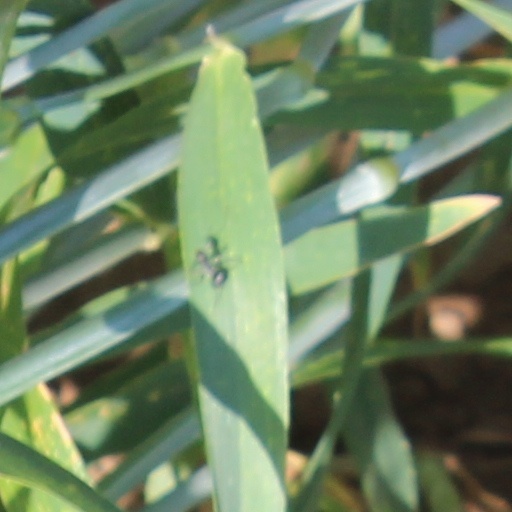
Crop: wheat